Protei-5 Russian diver propulsion vehicle

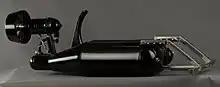
Protei-5 repainted and with a modified handlebar added by a civilian owner, replacing the shoulder clips

The Protei-5 (Протей-5) is a small Russian one-man diver propulsion vehicle often used by Russian commando frogmen. It is battery electric powered, using six non-sealed lead–acid batteries. It clips on under the diver with a clip over each shoulder and one up between his legs. Its casing is aluminium. It was intended to be clipped onto the outside of a submarine; near the operation site the frogmen would airlock out underwater and unhitch their Protei 5's and ride them to the operation site. It seems to have been intended to be ridden fast and far rather than for complicated maneuvering.